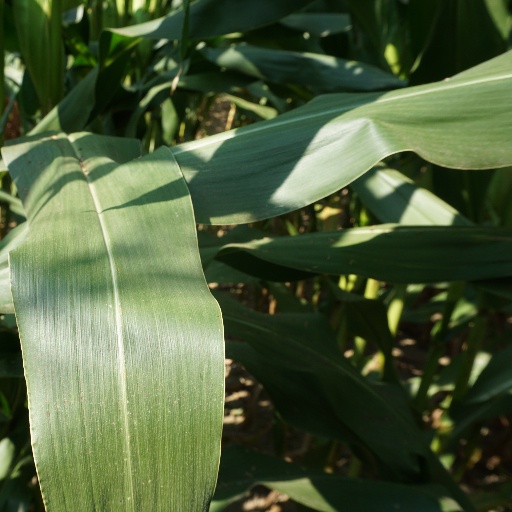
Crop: maize; corn